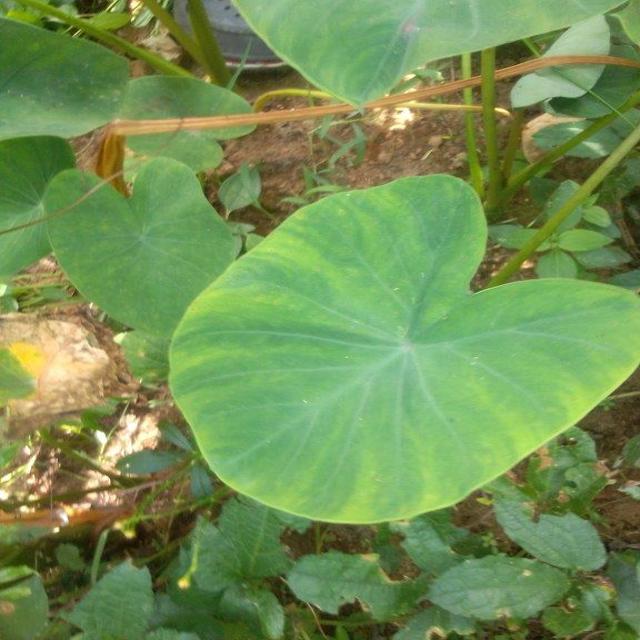
Label: Early_Blight